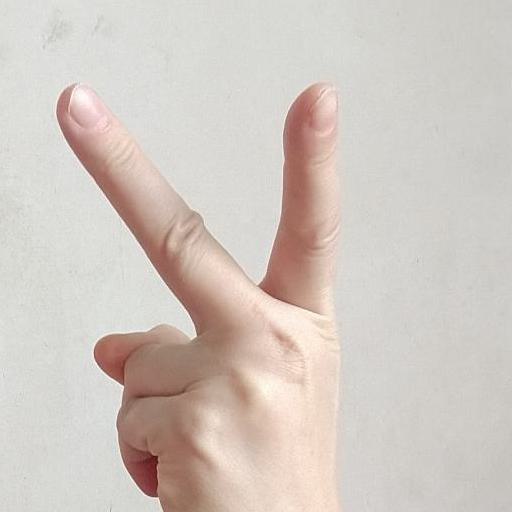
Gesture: peace_inverted